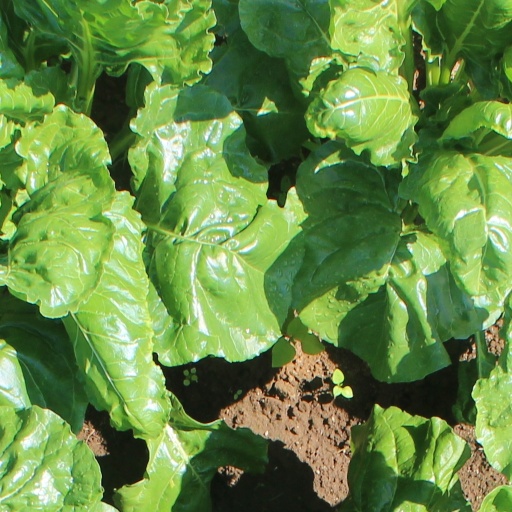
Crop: sugar beet